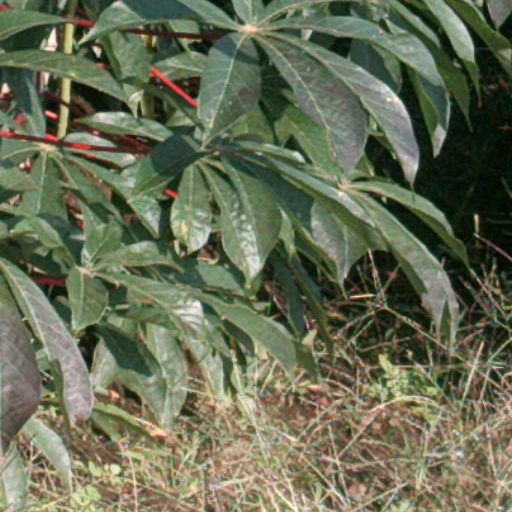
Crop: cassava